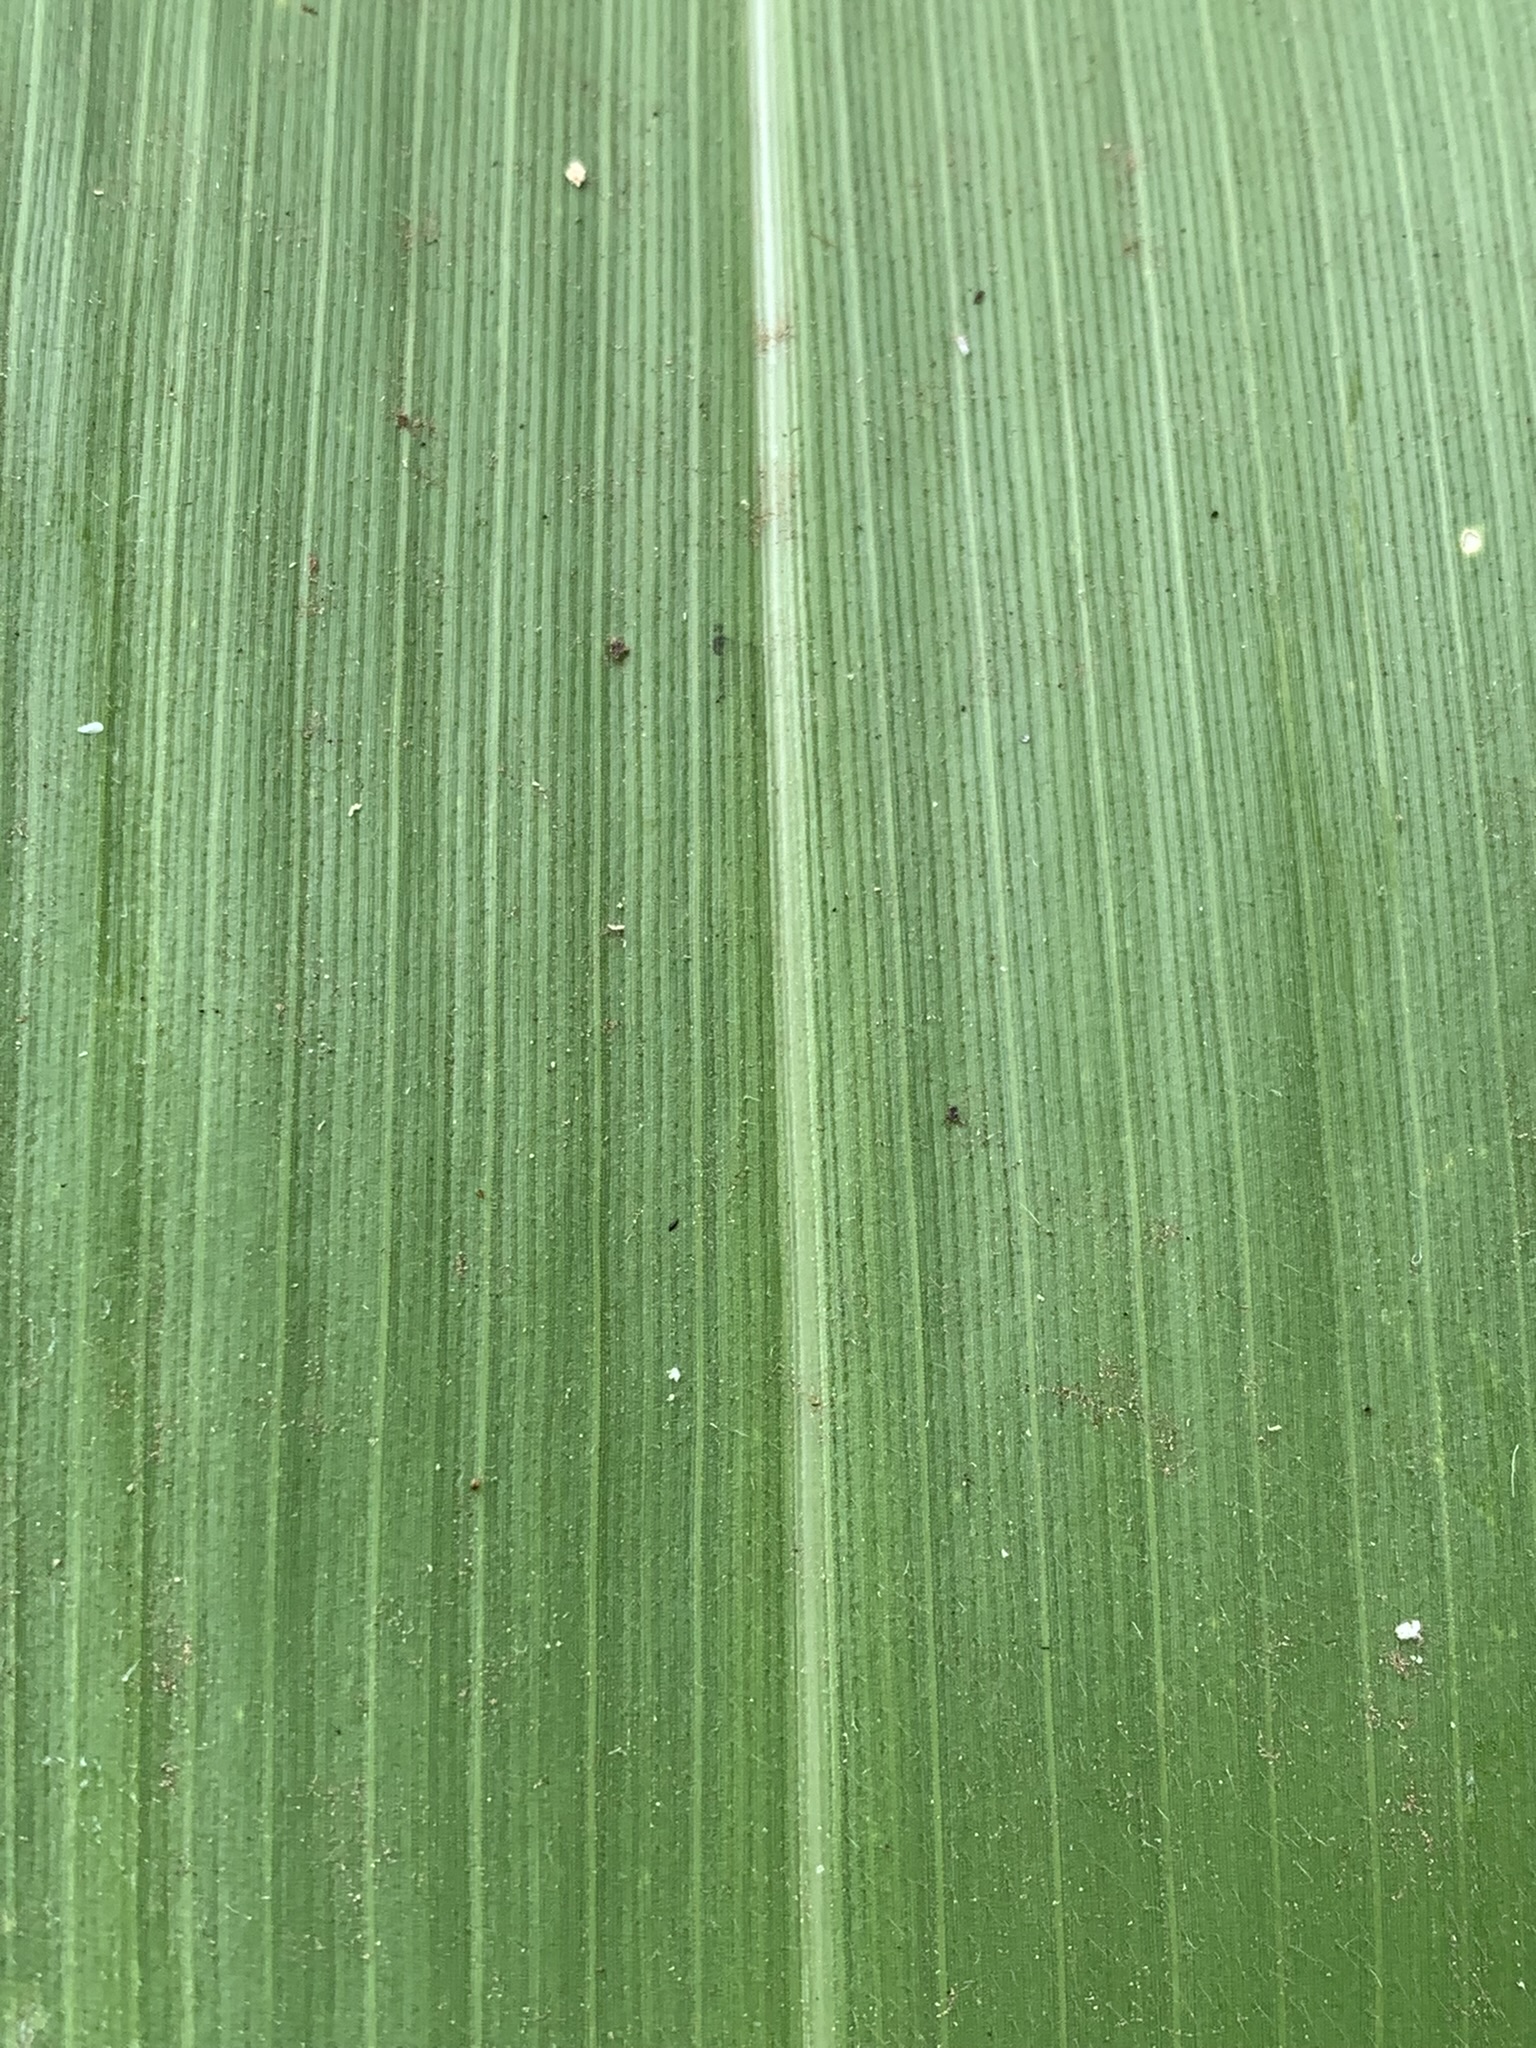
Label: Healthy